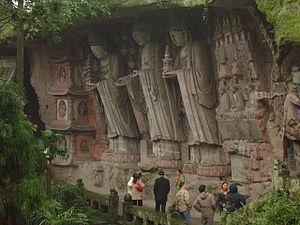
Les Trois Preux d'Huayan, Sculptures rupestres de Dazu sur Mont Baoding près de Chongqing en China Bahasa Indonesia: Tiga Agung dari Huayan, pada Gunung Baoding, daerah Dazu, dekat Chongqing, Cina
Cet article recense les sites inscrits au patrimoine mondial en Chine.
Le xian de Dazu est une subdivision de la municipalité de Chongqing en Chine.
Les sculptures rupestres de Dazu, situées dans le district de Dazu, près de Chongqing en Chine, forment une série exceptionnelle de sculptures religieuses datant principalement du VIIᵉ au XIVᵉ siècle. Elles ont été inscrites sur la liste du patrimoine mondial de l'UNESCO en 1999.
Bodhisattva de sattva « être », bodhi « éveil », est un terme sanskrit qui désigne dans le bouddhisme hinayana un bouddha avant que celui-ci ait atteint l'éveil. Dans le bouddhisme mahayana, il désigne celui qui a formé le vœu de suivre le chemin indiqué par le Bouddha Shakyamuni, a pris le refuge auprès des trois joyaux et respecte strictement les disciplines destinées aux bodhisattvas, pour aider d'abord les autres êtres sensibles à s'éveiller, retardant sa propre libération par compassion.